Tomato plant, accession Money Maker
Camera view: vertical (180 deg); turntable rotation: 0 degrees
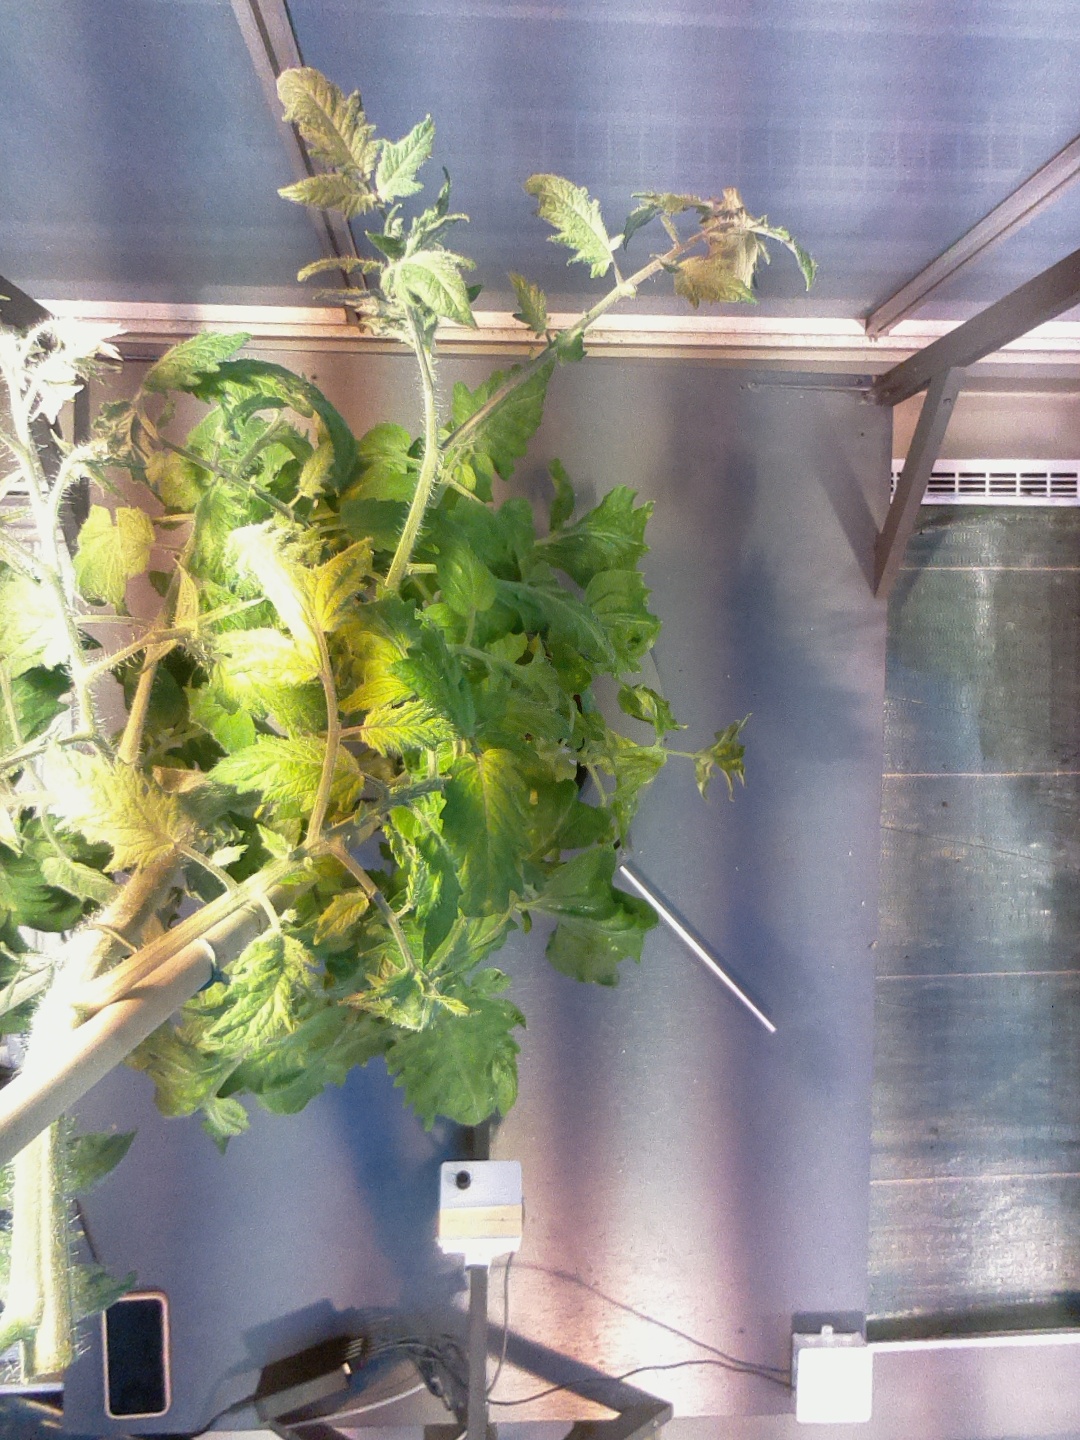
BBCH growth stage 72: 20%-30% of final fruit size